Ministry of the Privy Seal

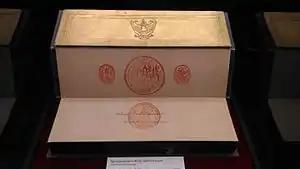
Among the responsibilities of the ministry, as well as its predecessor and successor agencies, was the safekeeping of the royal seals, seen here impressed on a historical manuscript copy of the constitution.

The Ministry of the Privy Seal was a government ministry of Siam (Thailand) in existence from 1892 to 1896 and again from 1911 to 1926. Originating from the historical Royal Scribes Department, it was responsible for royal secretarial and document and record-keeping matters.